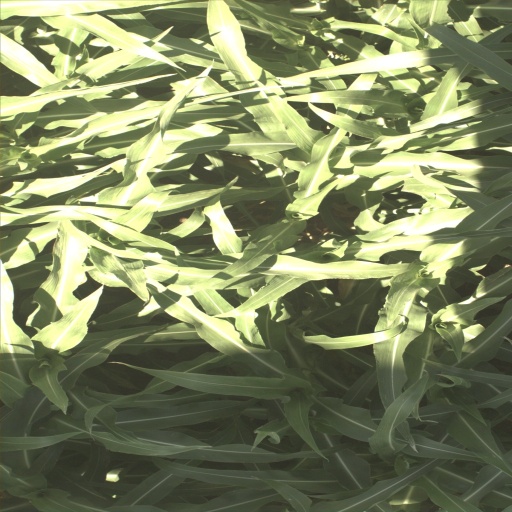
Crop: sorghum